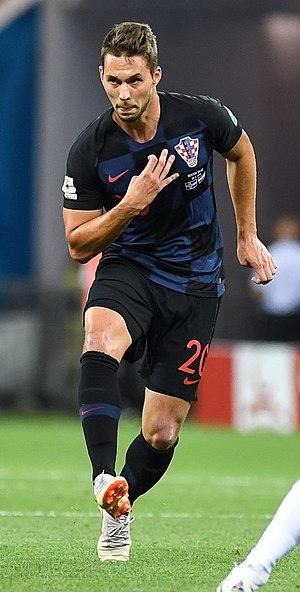
Marko Pjaca est un footballeur international croate évoluant au poste d'ailier au Royal Sporting Club d'Anderlecht prêté par la Juventus.